Symphony of Science

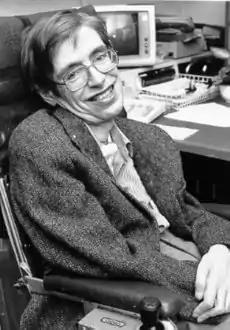
Stephen Hawking.

"The Big Beginning" is the eighth installment in the Symphony of Science music video series, released on January 20, 2011. It deals with the origins of our universe, covering the Big Bang theory, expansion and cooling of the universe, formation of galaxies, the interplay between matter and anti-matter, and cosmic radiation. The music video features Stephen Hawking, Richard Dawkins, Carl Sagan, Tara Shears, and Neil deGrasse Tyson. Videos sampled for this installment include "Into the Universe with Stephen Hawking"; "God, the Universe, and Everything Else"; "The Universe" on The History Channel; NOVA scienceNOW; interviews with Richard Dawkins and Tara Shears; and Carl Sagan's "Cosmos". There is no clear chorus, but two quotes from Hawking and Dawkins come back several times.